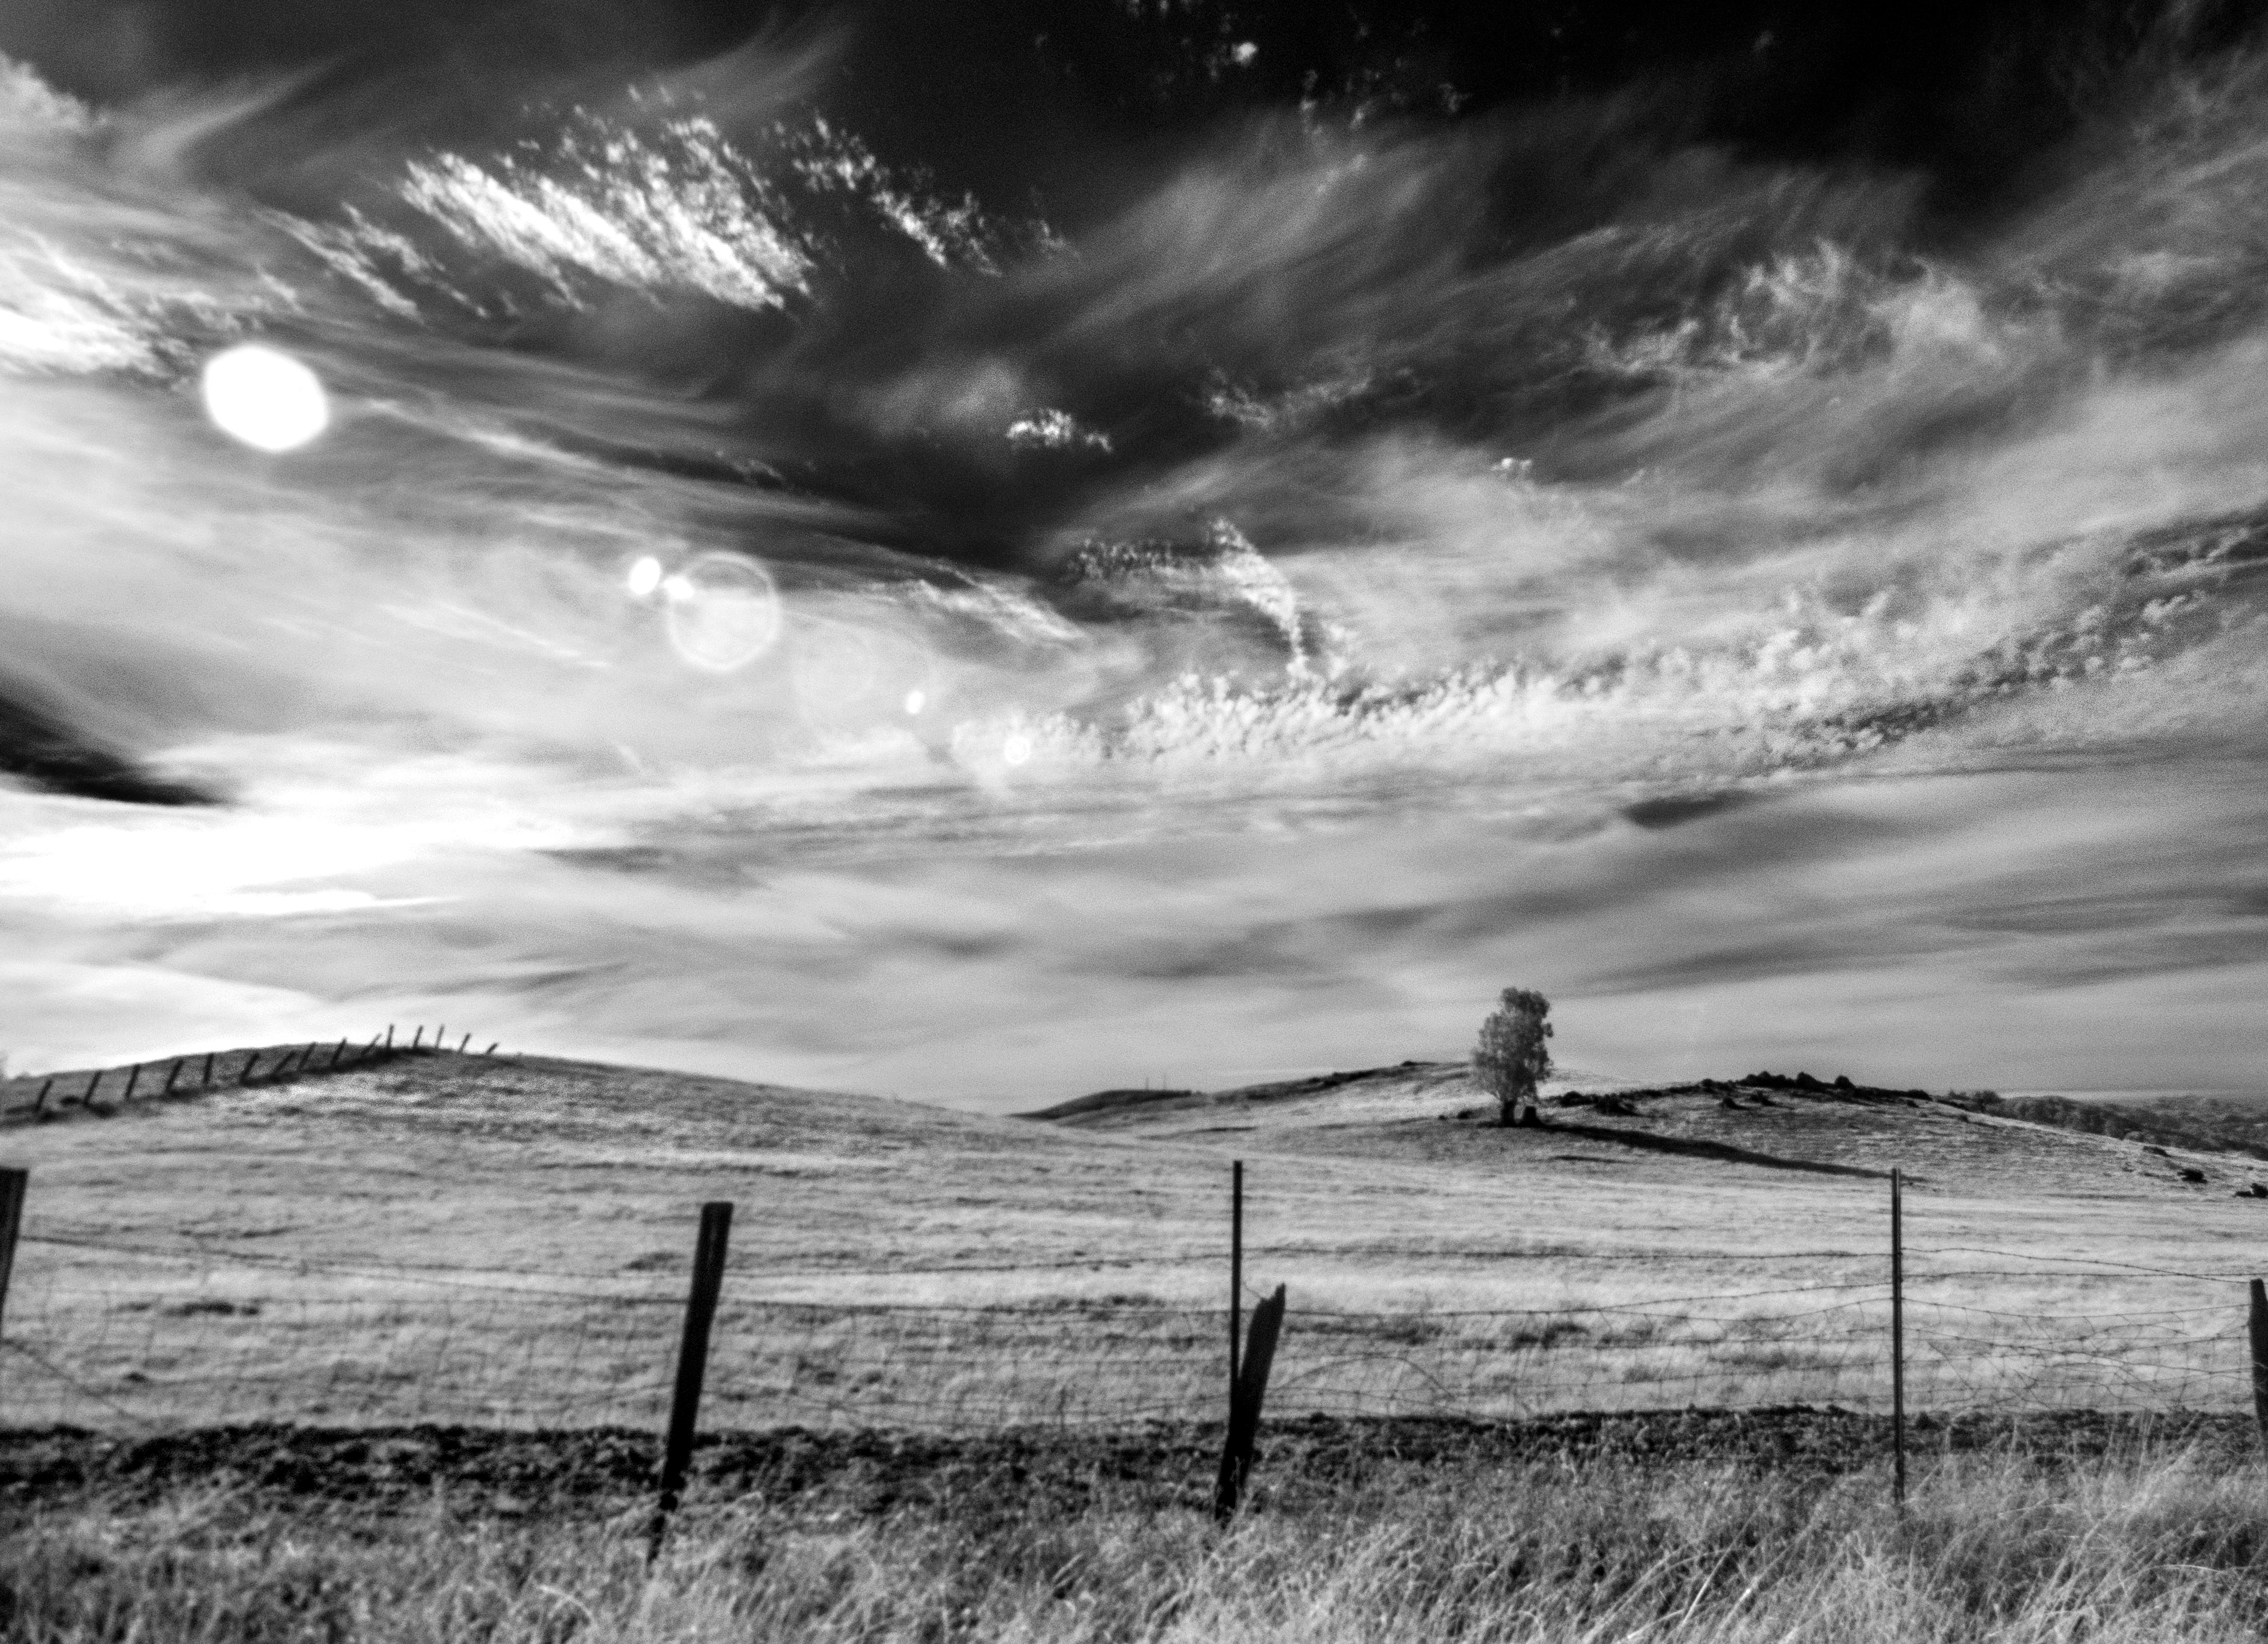
horizon, cloud, black and white, sky, white, photography, sunlight, wind, weather, darkness, black, monochrome, cool image, monochrome photography